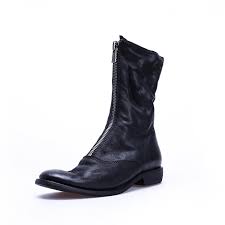
Waste category: shoes